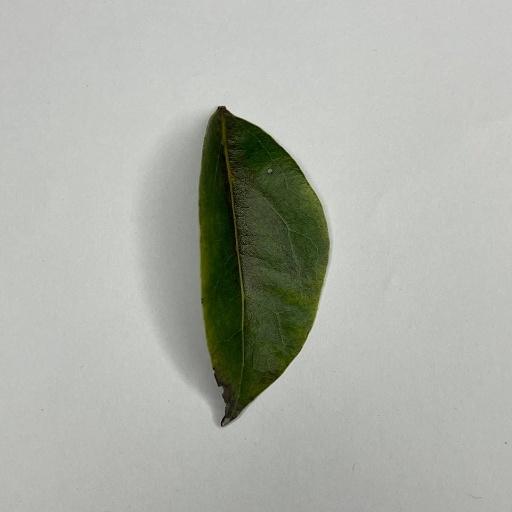
Species: Camphor
Leaf condition: Healthy Leaf